Answer in natural language. How many Pillows are visible in the scene? Choose between the following options: 4, 0, 1, 3 or 2
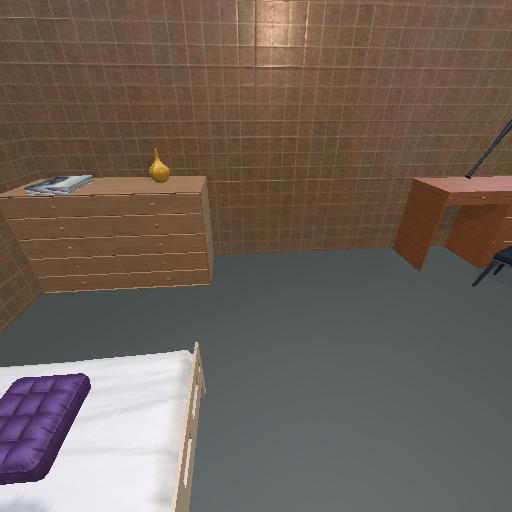
<answer>1</answer>